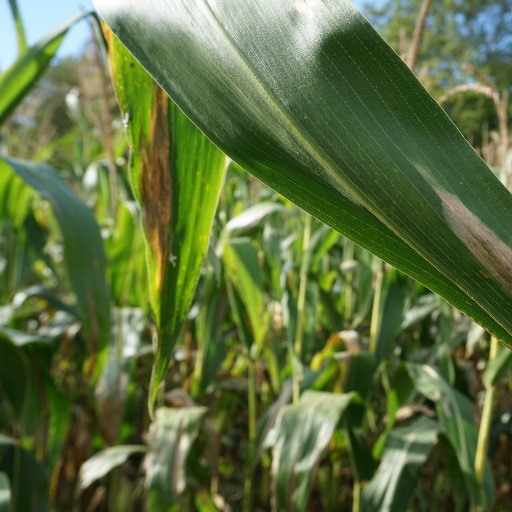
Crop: maize; corn